Łękno

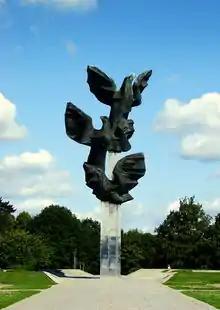
The Monument to the Polish Endeavour, unveiled in 1979

In 1871, in the area were opened the Bethany hospital complex, run by a diaconate, and located between Wawrzyniaka, Mickiewicza, and Beyzyma Streets. In 1891 next to it was also opened a small cemetery, currently destroyed. From 1945 to 1992, the complex was used as a Soviet military hospital, being closed afterwards. In 1957, a building at 43 Mickiewicza Street, was adopted into the Church of the Protection of Virgin Mary, belonging to the Ukrainian Greek Catholic Church denomination, and in 1961, nearby 7 Wawrzyniaka Street begun housing the Bethany commune of the Pentecostal Church. In 1999, a building at 47 Mickiewicza Street became headquarters of the Academy of European Integration.